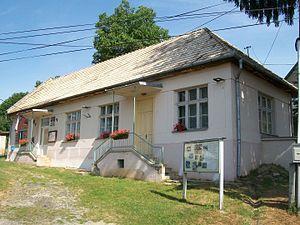
Gregorova Vieska est un village de Slovaquie situé dans la région de Banská Bystrica.